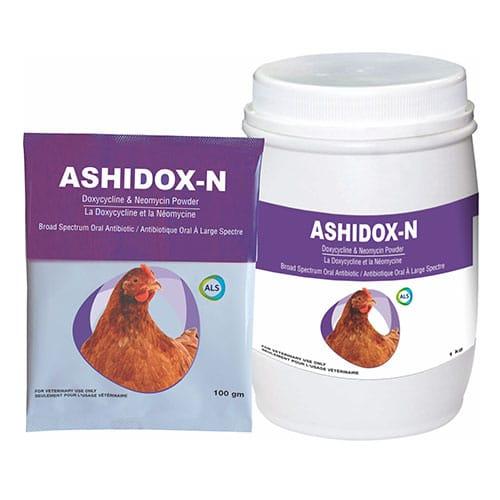
Vifungashio viwili tofauti zenye rangi ya zambarau na nyeupe na picha ya kuku na maandishi ashidoksi juu yake ni mfano wa dawa zinazopatikana kwenye maduka pembejeo za kilimo na dawa za mifugo ,dawa hizo hutumika kwa kinga na tiba magonjwa kuku na uthibitisho wa umuhimu wa kuhudumia mifugo kwa njia bora ili kuhakikisha afya na ustawi wao.